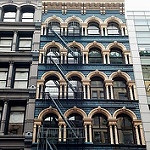
Scene: Outdoor